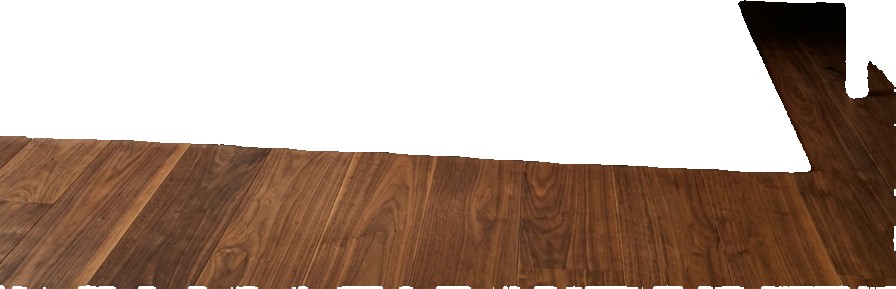
Surface category: floors